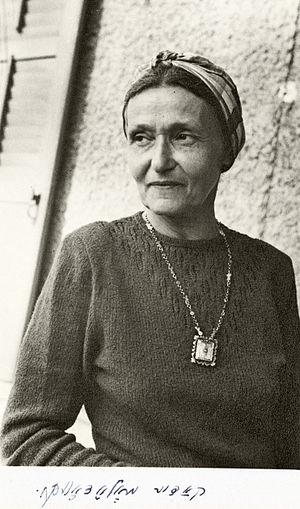
Kadia Molodowsky est une poétesse, professeure de yiddish et d'hébreu et écrivaine de langue yiddish américaine. Elle a publié six recueils de poésie au cours de sa vie, et est largement reconnue comme une figure de la poésie yiddish du XXᵉ siècle.